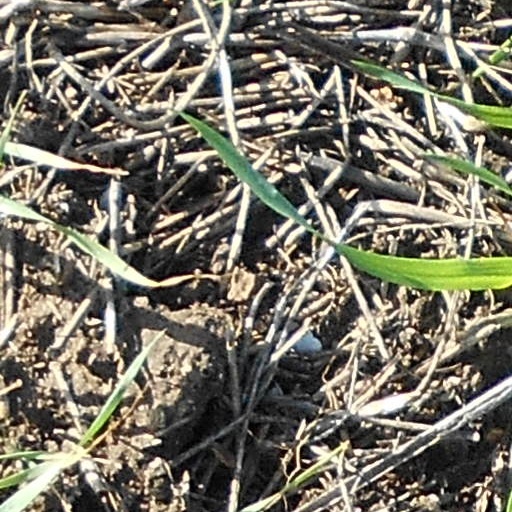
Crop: wheat